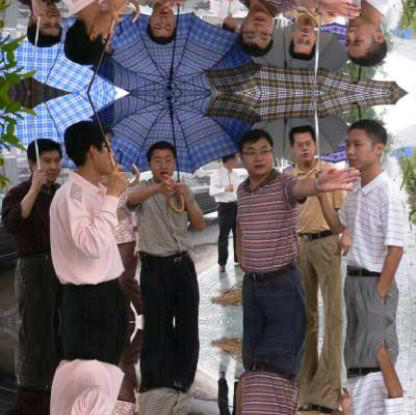
Objects in the image:
label: head
label: head
label: head
label: head
label: head
label: head
label: head
label: head
label: head
label: head
label: head
label: head